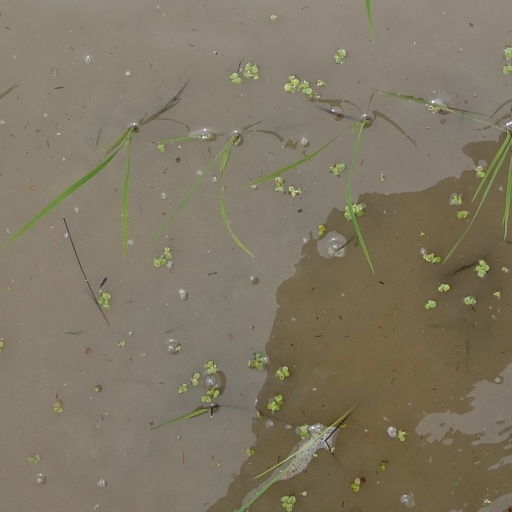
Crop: rice